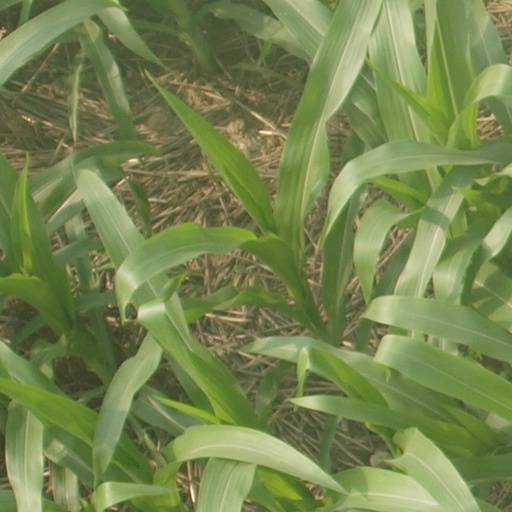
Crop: maize; corn